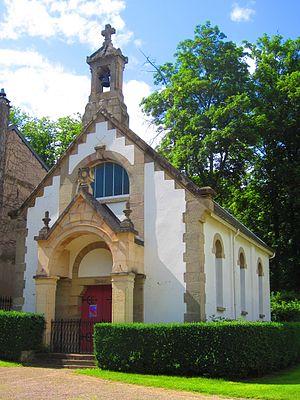
Contrexeville Chapelle anglicane
Inventaire du patrimoine protestant de Lorraine classé par département et par lettre alphabétique de communes.
Contrexéville est une commune française située dans le département des Vosges, en région Grand Est.